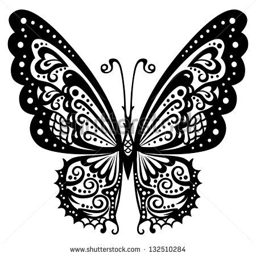
artistic pattern with butterfly , suitable for a tattoo .